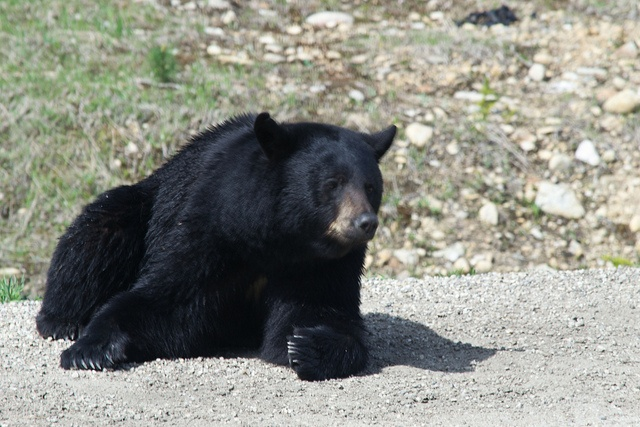
A black bear lies down and relaxes on some gravel
A large black bear laying on the ground.
A large black bear is laying down in the wilderness.
A black bear laying in gravel near grass.
A black bear laying down in a graveled area.